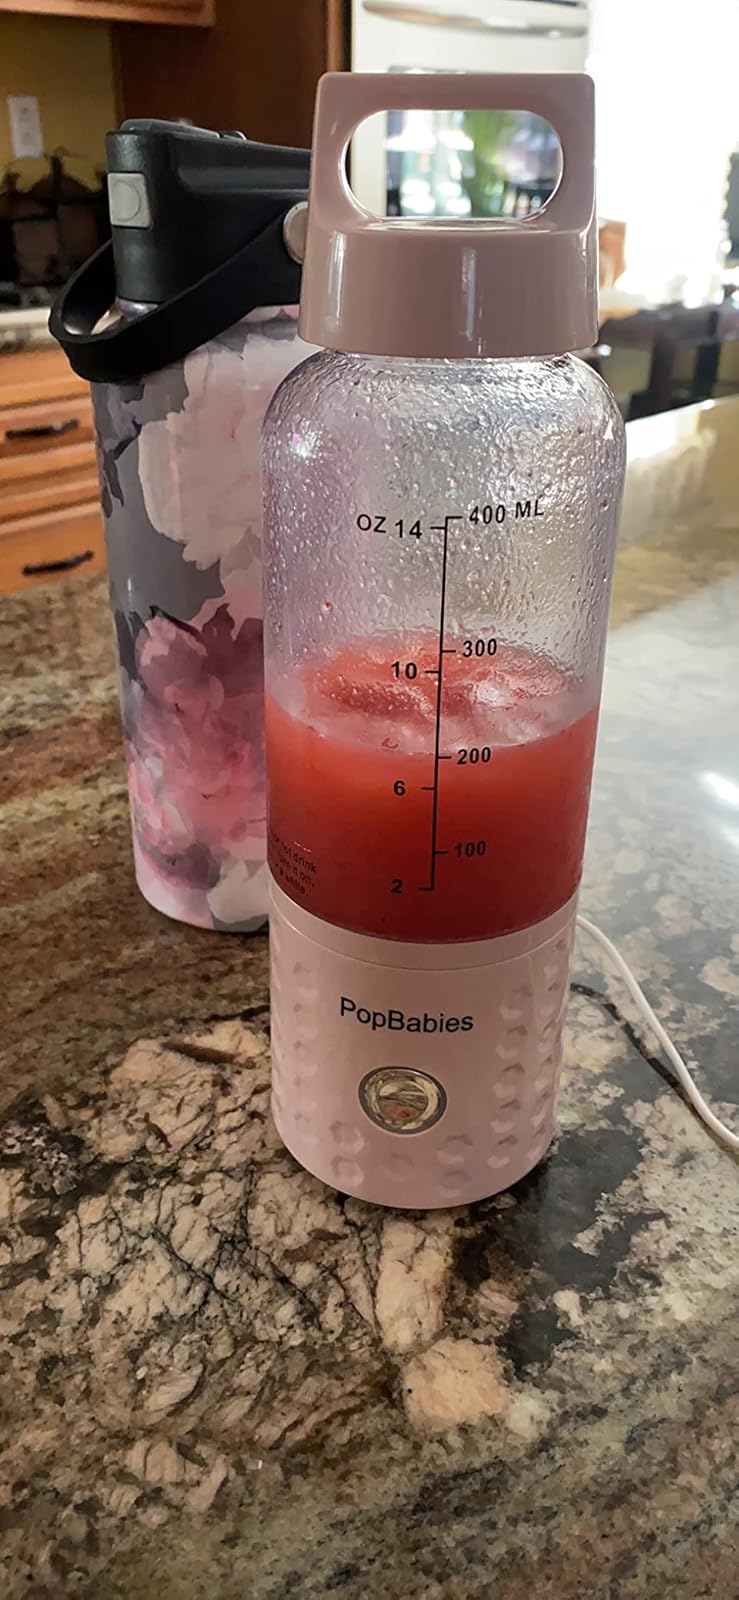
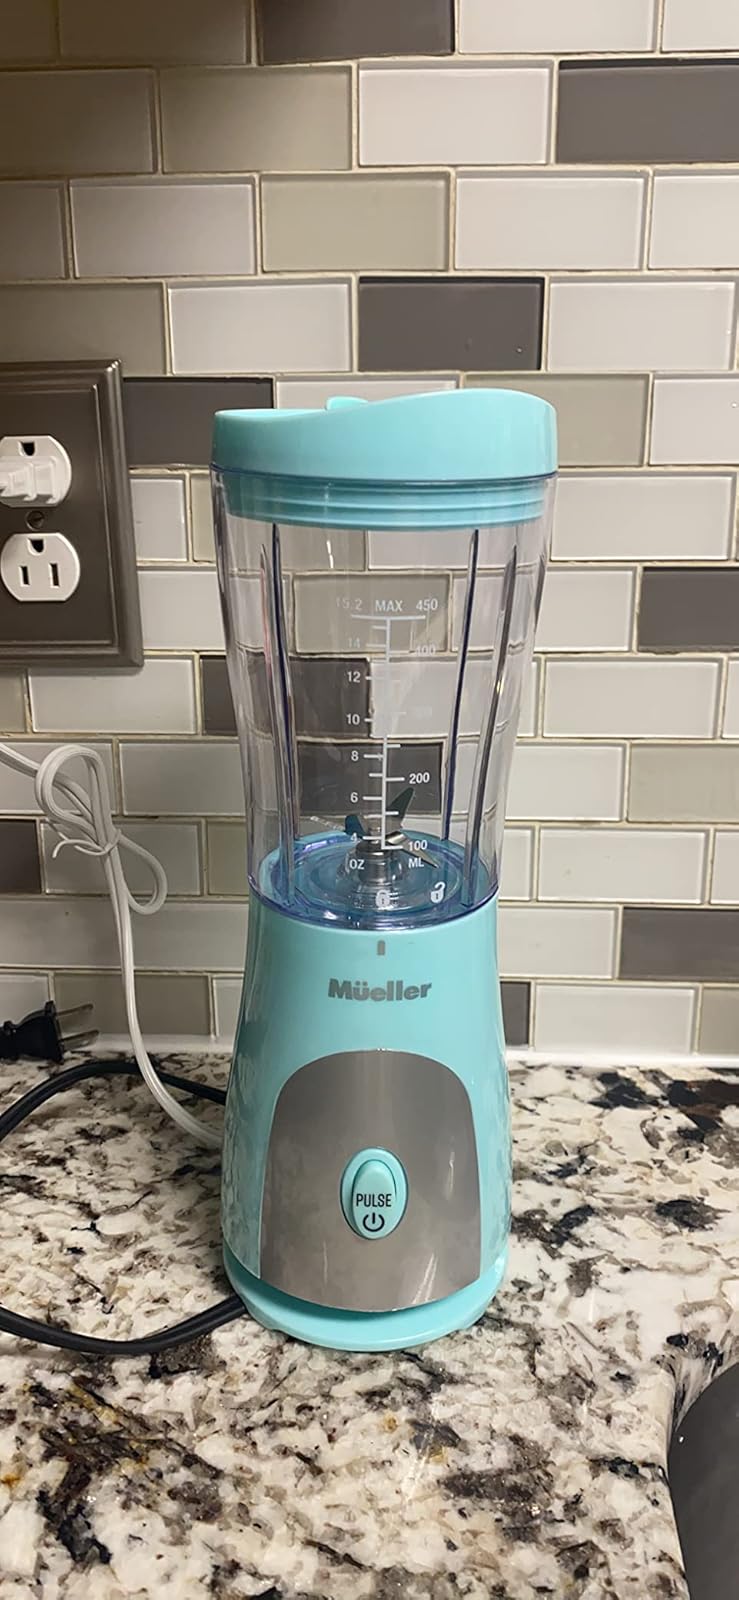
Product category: items_blender
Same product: no